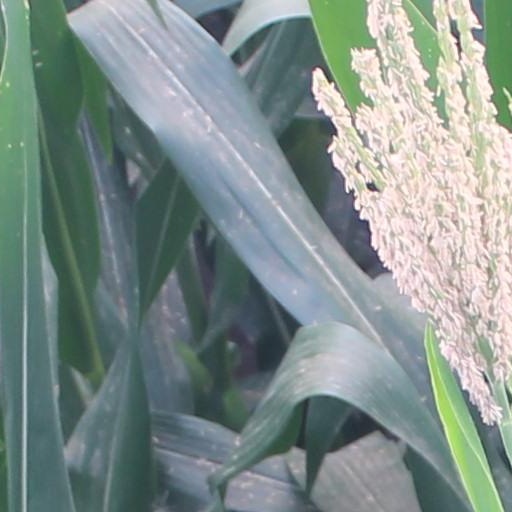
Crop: maize; corn